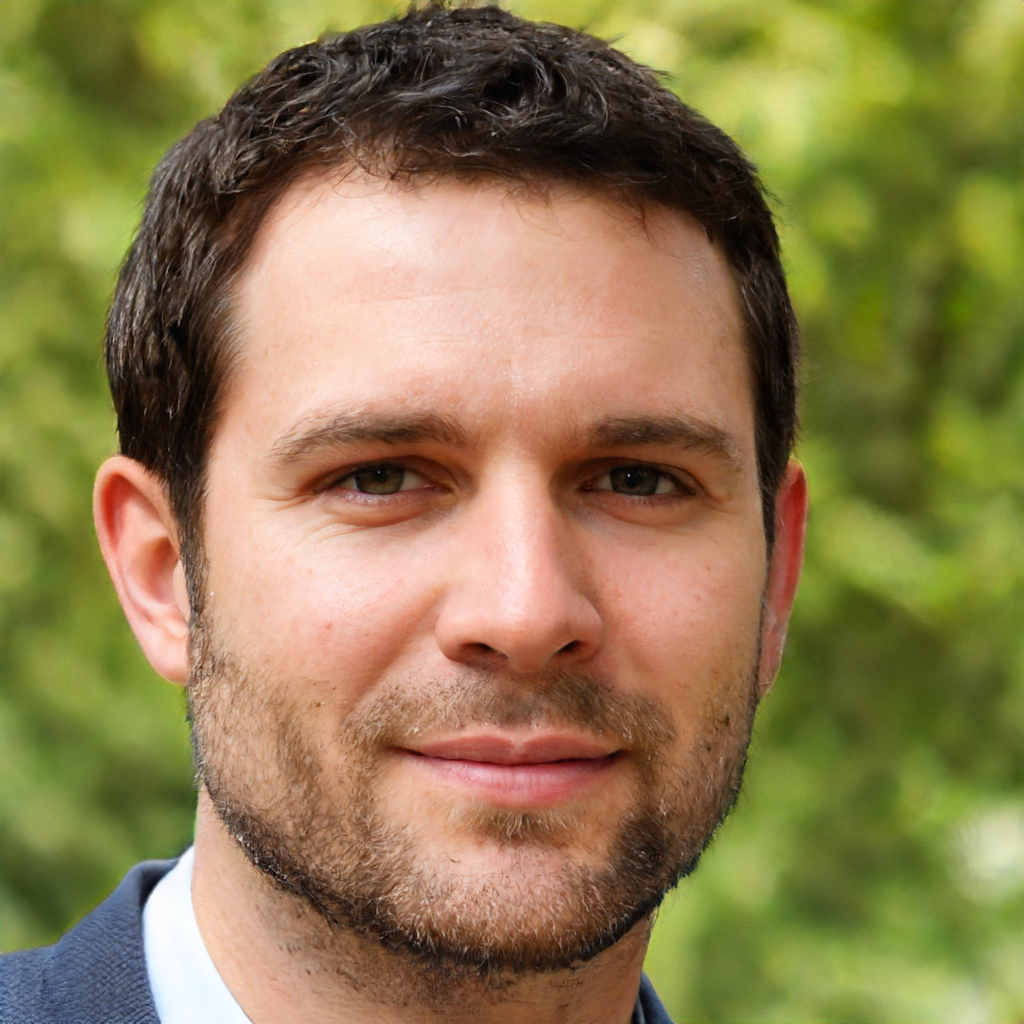
Label: No Watermark